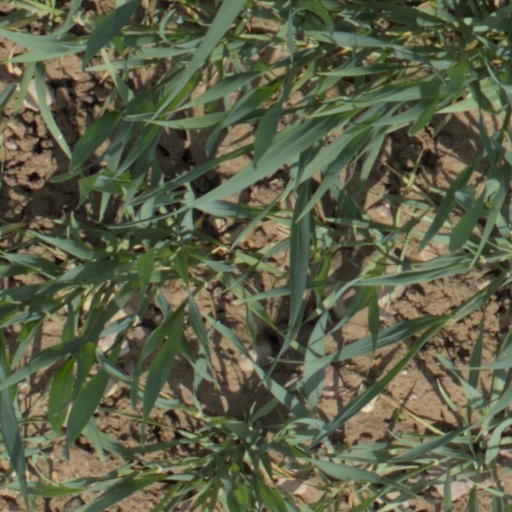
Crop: wheat